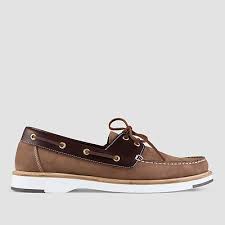
Label: Boat